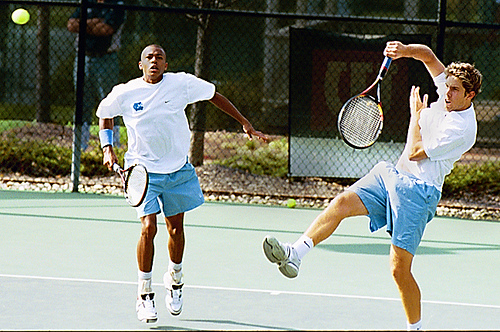
hai người đàn ông đang thi đấu tennis cùng đội trên sân